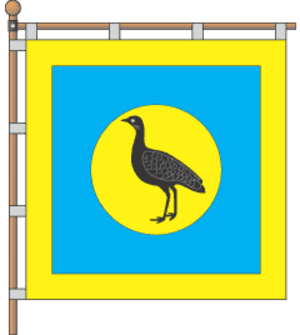
Bobrynets ou Bobrinets est une ville de l'oblast de Kirovohrad, en Ukraine, et le centre administratif du raïon de Bobrynets. Sa population s'élevait à 10 651 habitants en 2020.